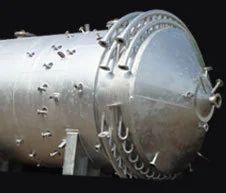
Label: Reactors